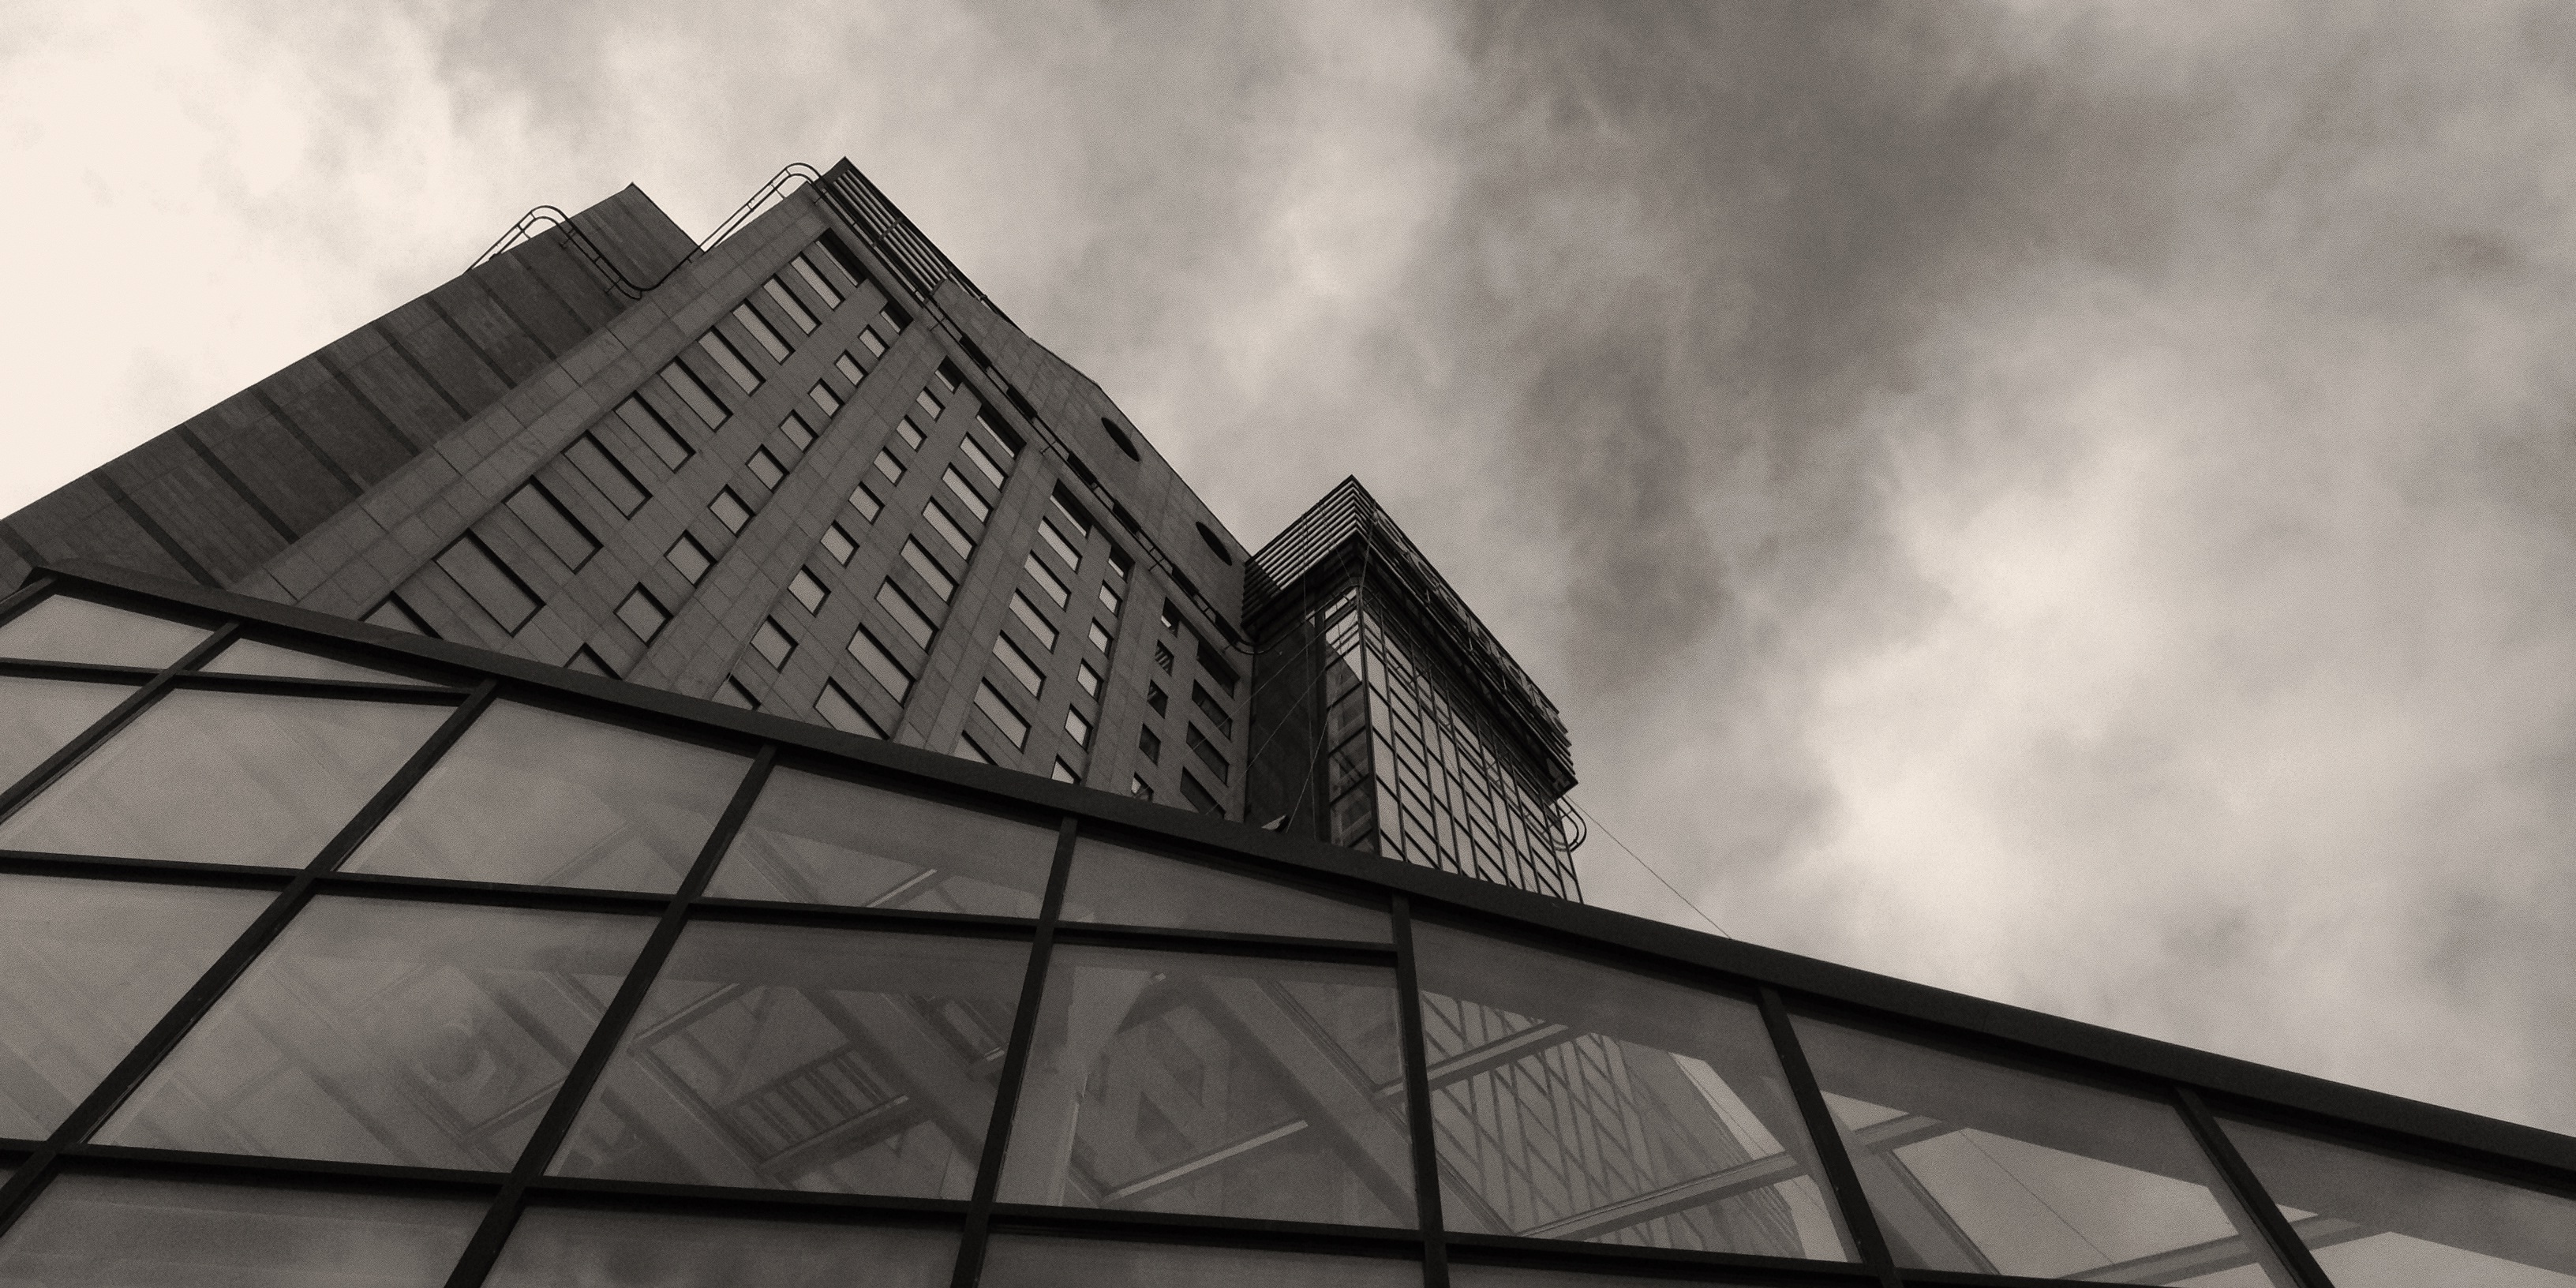
cloud, black and white, architecture, sky, window, glass, roof, building, skyscraper, line, reflection, facade, black, monochrome, tower block, shape, malmo, glass building, urban area, monochrome photography